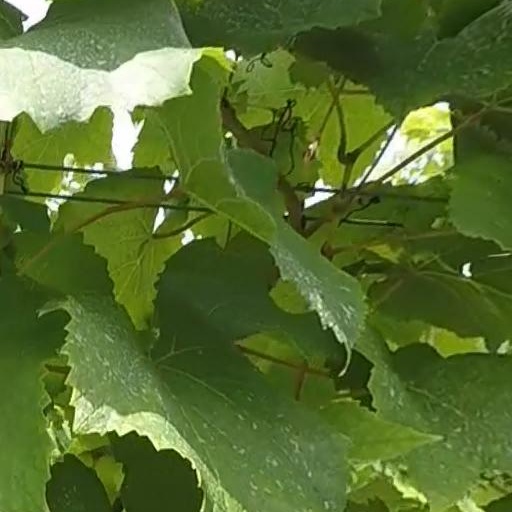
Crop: grape